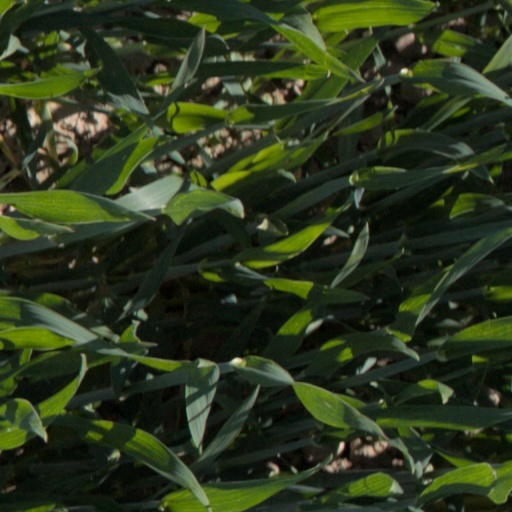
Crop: wheat